USS Conolly

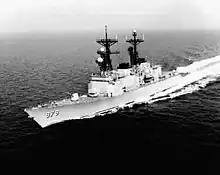
USS "Conolly" in 1982

From August to December 1980, "Conolly" deployed as part of the Middle East Force. She deployed as part of this force again from October 1981 to February 1982. In approximately May 1982, "Conolly" cruised to the U.S. Virgin Islands from U.S. Naval Base Roosevelt Roads, Puerto Rico. While in the USVI, "Conolly" suffered a cracked bow sonar dome that required her return, under her own power, to Newport News Shipyards for repairs. While in route to Newport News, "Conolly" experienced a fire in one of the engineering spaces, which the ship’s damage control fire fighters promptly contained. Upon arrival in Newport News, "Conolly" was repaired in dry docks. In September 1982, she deployed to the Mediterranean including operations off the coast of Lebanon.